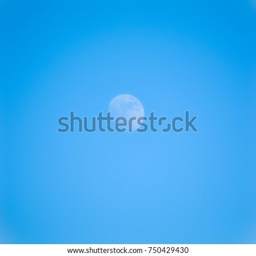
the moon in the day in clear blue sky